AEK Athens F.C.

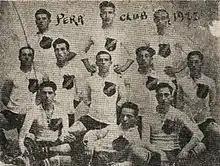
Players of Pera Club. Kostas Negrepontis is on the left.

Football in the city was dominated by Énosis Tatávlon and Ermís. Ermís, one of the most popular sports clubs, was formed in 1875 by the Greek community of Pera (Galata). Known as "Pera" since the mid-1880s, and "The Greek Football Team" when its football department was formed in 1914, it was forced to change its name to "Pera Sports Club", and then "Beyoğluspor Kulübü" in 1923. Many of its athletes, and those of most other sporting clubs, fled during the population exchanges at the end of the Greco-Turkish War, settling in Athens and Thessaloniki.